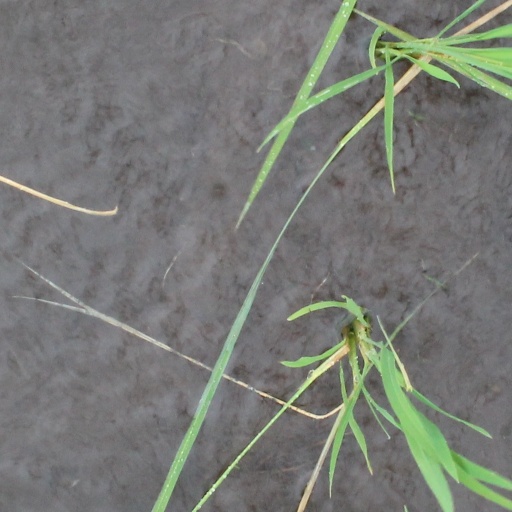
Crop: rice